3 Medium Regiment (India)

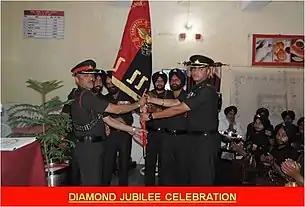
3 Medium Regiment on their Diamond Jubilee of raising.

Lieutenant Colonel (later Lieutenant General) J. F. R. Jacob was the first commanding officer. The class composition was initially planned to be 'all-India', but then it was decided to be a 'Single Class' regiment composed entirely of Sikh gunners.